120th Fighter Squadron

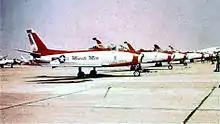
Minute Men aerobatics team c1958

The wartime 120th Tactical Reconnaissance Squadron was reconstituted on 21 June 1945. It was then re-designated as the 120th Fighter Squadron, and was allotted to the Colorado Air National Guard, on 24 May 1946. It was organized at Buckley Field (A sub-base of Lowry AFB), Colorado and was extended federal recognition on 30 June 1946 by the National Guard Bureau. The 120th Fighter Squadron was bestowed the history, honors, and colors of the previous 120th TRS.